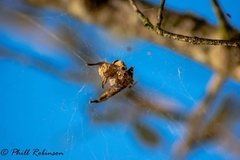
Species: Parasteatoda_tepidariorum